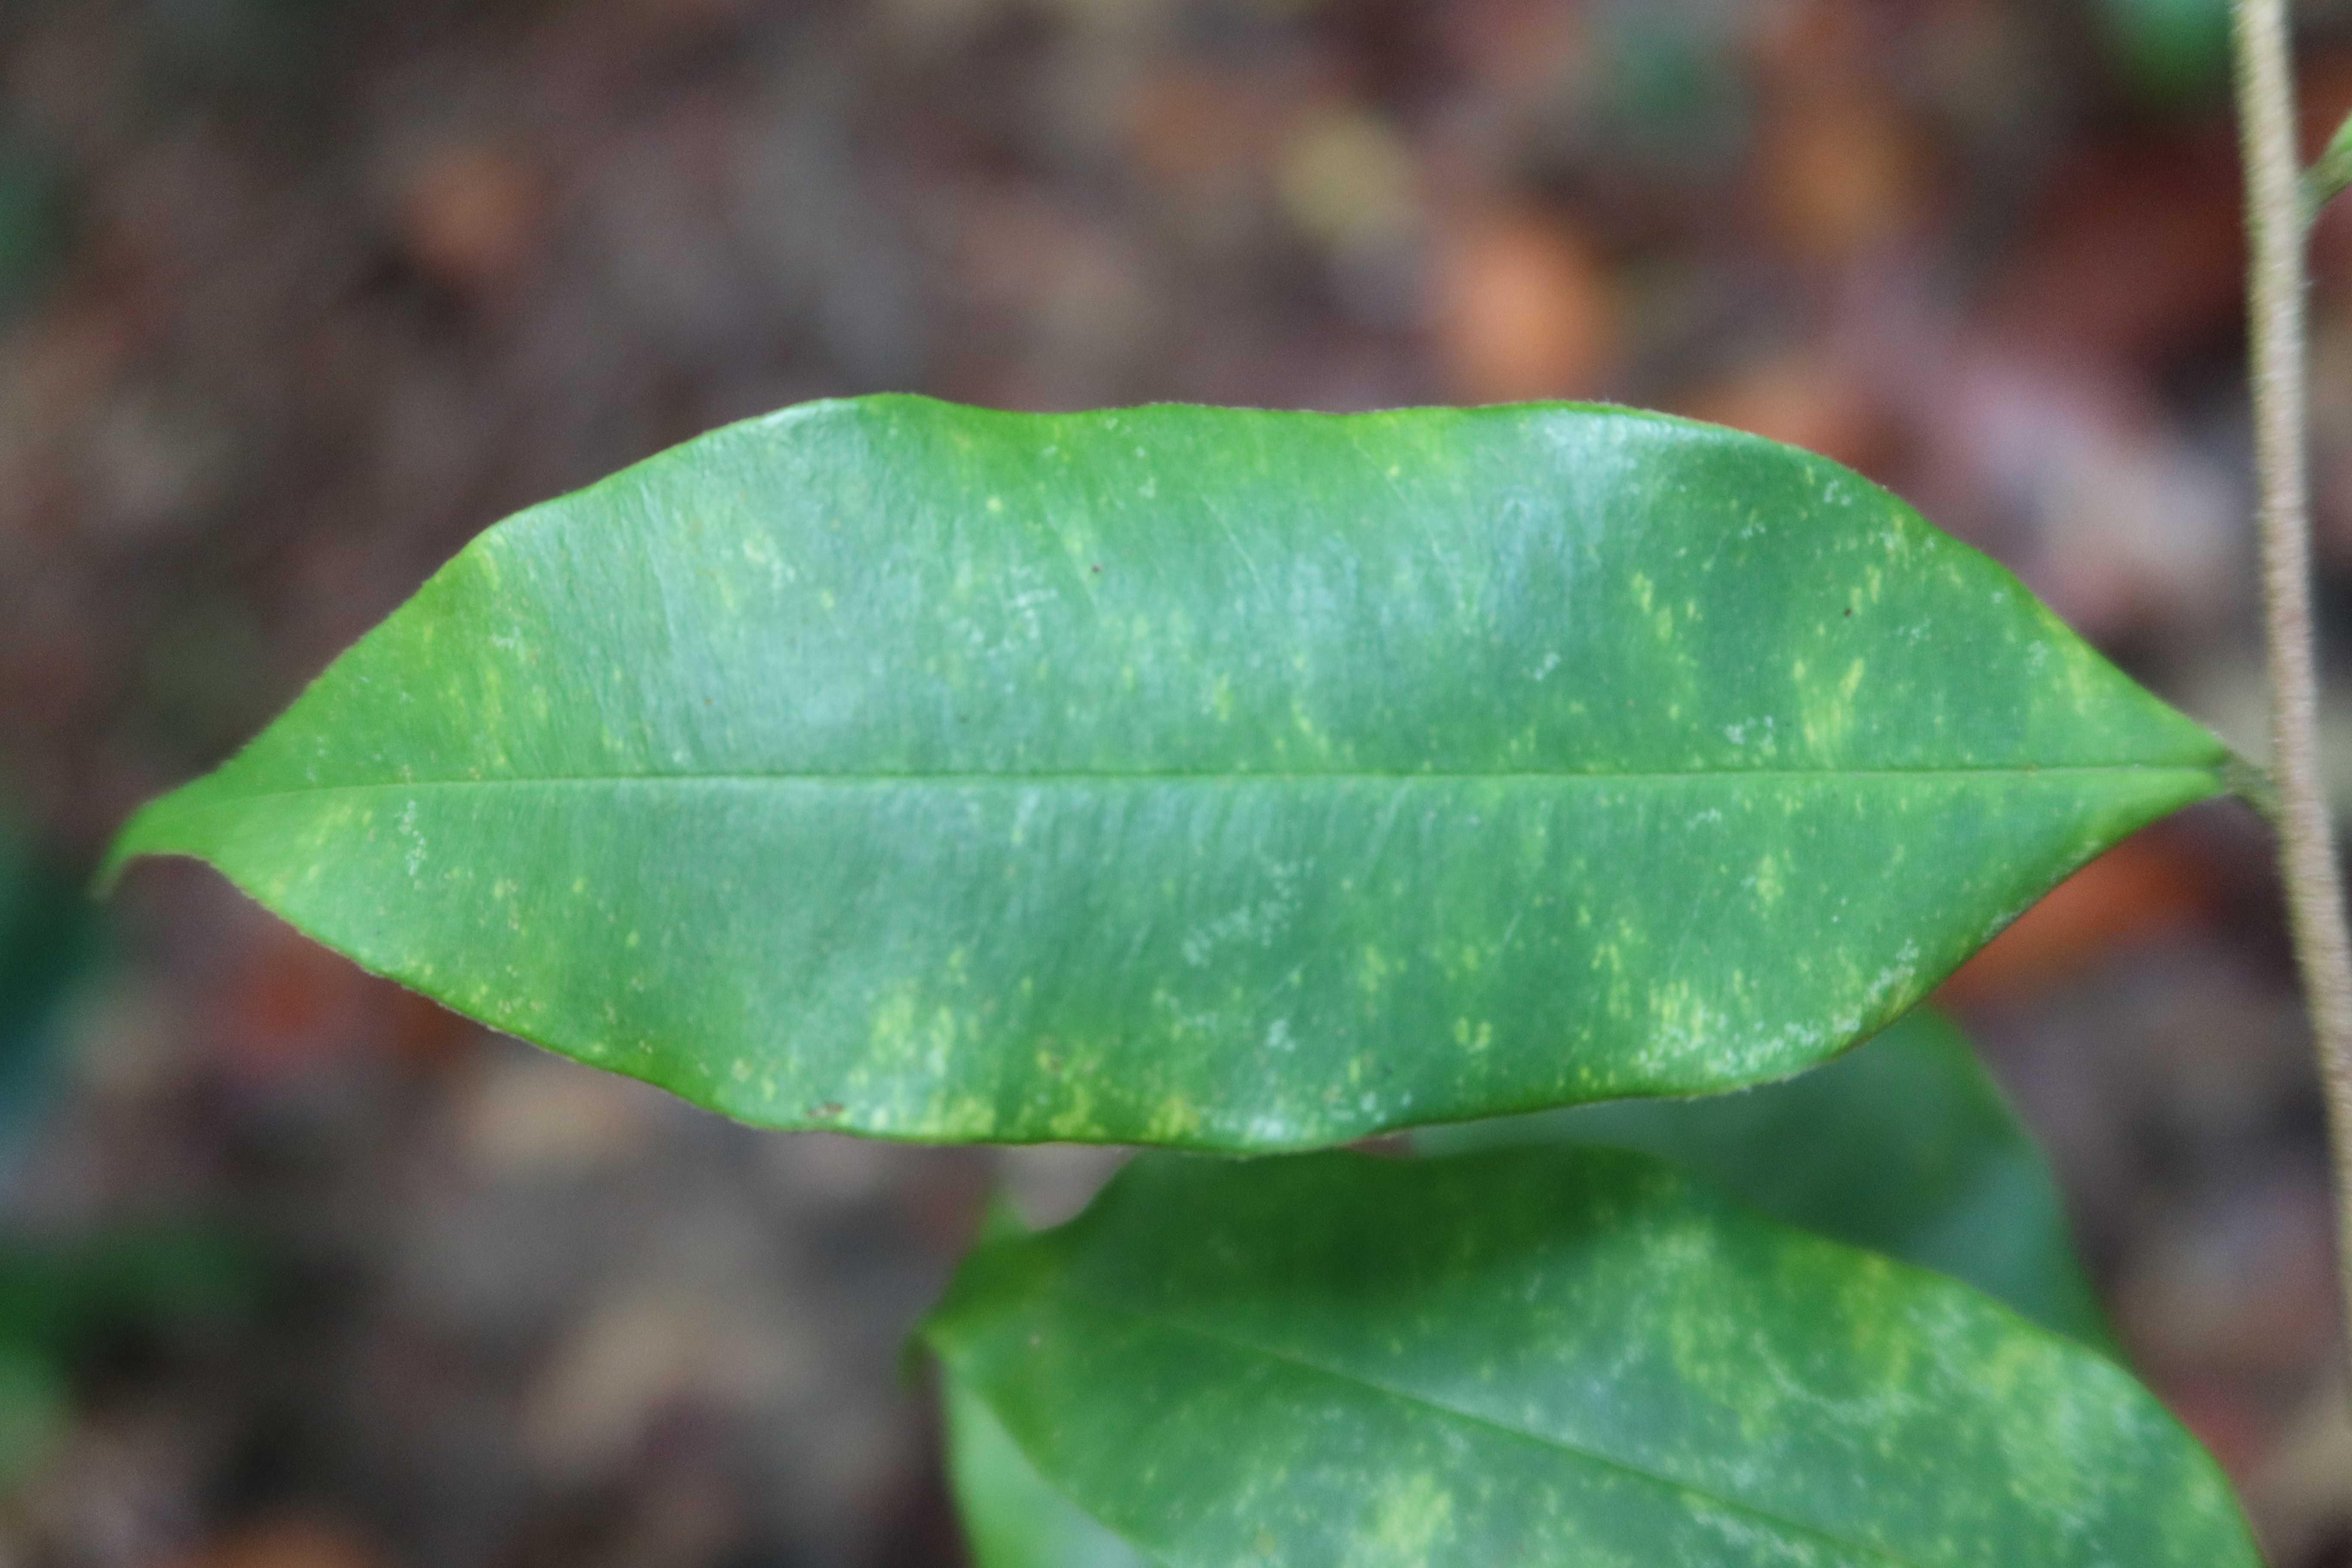
Label: Downy mildew